Honda

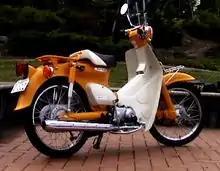
2004 Honda Super Cub

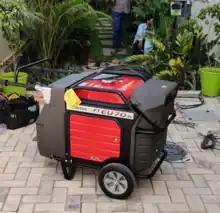
A Honda Power EU70is power generator

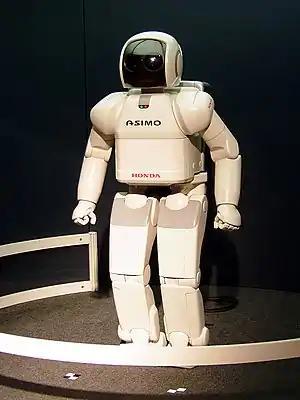
ASIMO at Expo 2005

Honda's automotive manufacturing ambitions can be traced back to 1963, with the Honda T360, a Kei truck built for the Japanese market. This was followed by the two-door roadster, the Honda S500 also introduced in 1963. In 1965, Honda built a two-door commercial delivery van, named the Honda L700. Honda's first four-door sedan was not the Honda Accord, but the air-cooled, four-cylinder, gasoline-powered Honda 1300 which was introduced in 1969. The Civic was a hatchback that gained wide popularity internationally, but it wasn't the first two-door hatchback built by Honda. That was the Honda N360, a Kei car that was adapted for international sale as the N600. The Civic, which appeared in 1972 and replaced the N600 also had a smaller sibling that replaced the air-cooled N360, called the Honda Life, which was water-cooled.